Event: Nepal Earthquake
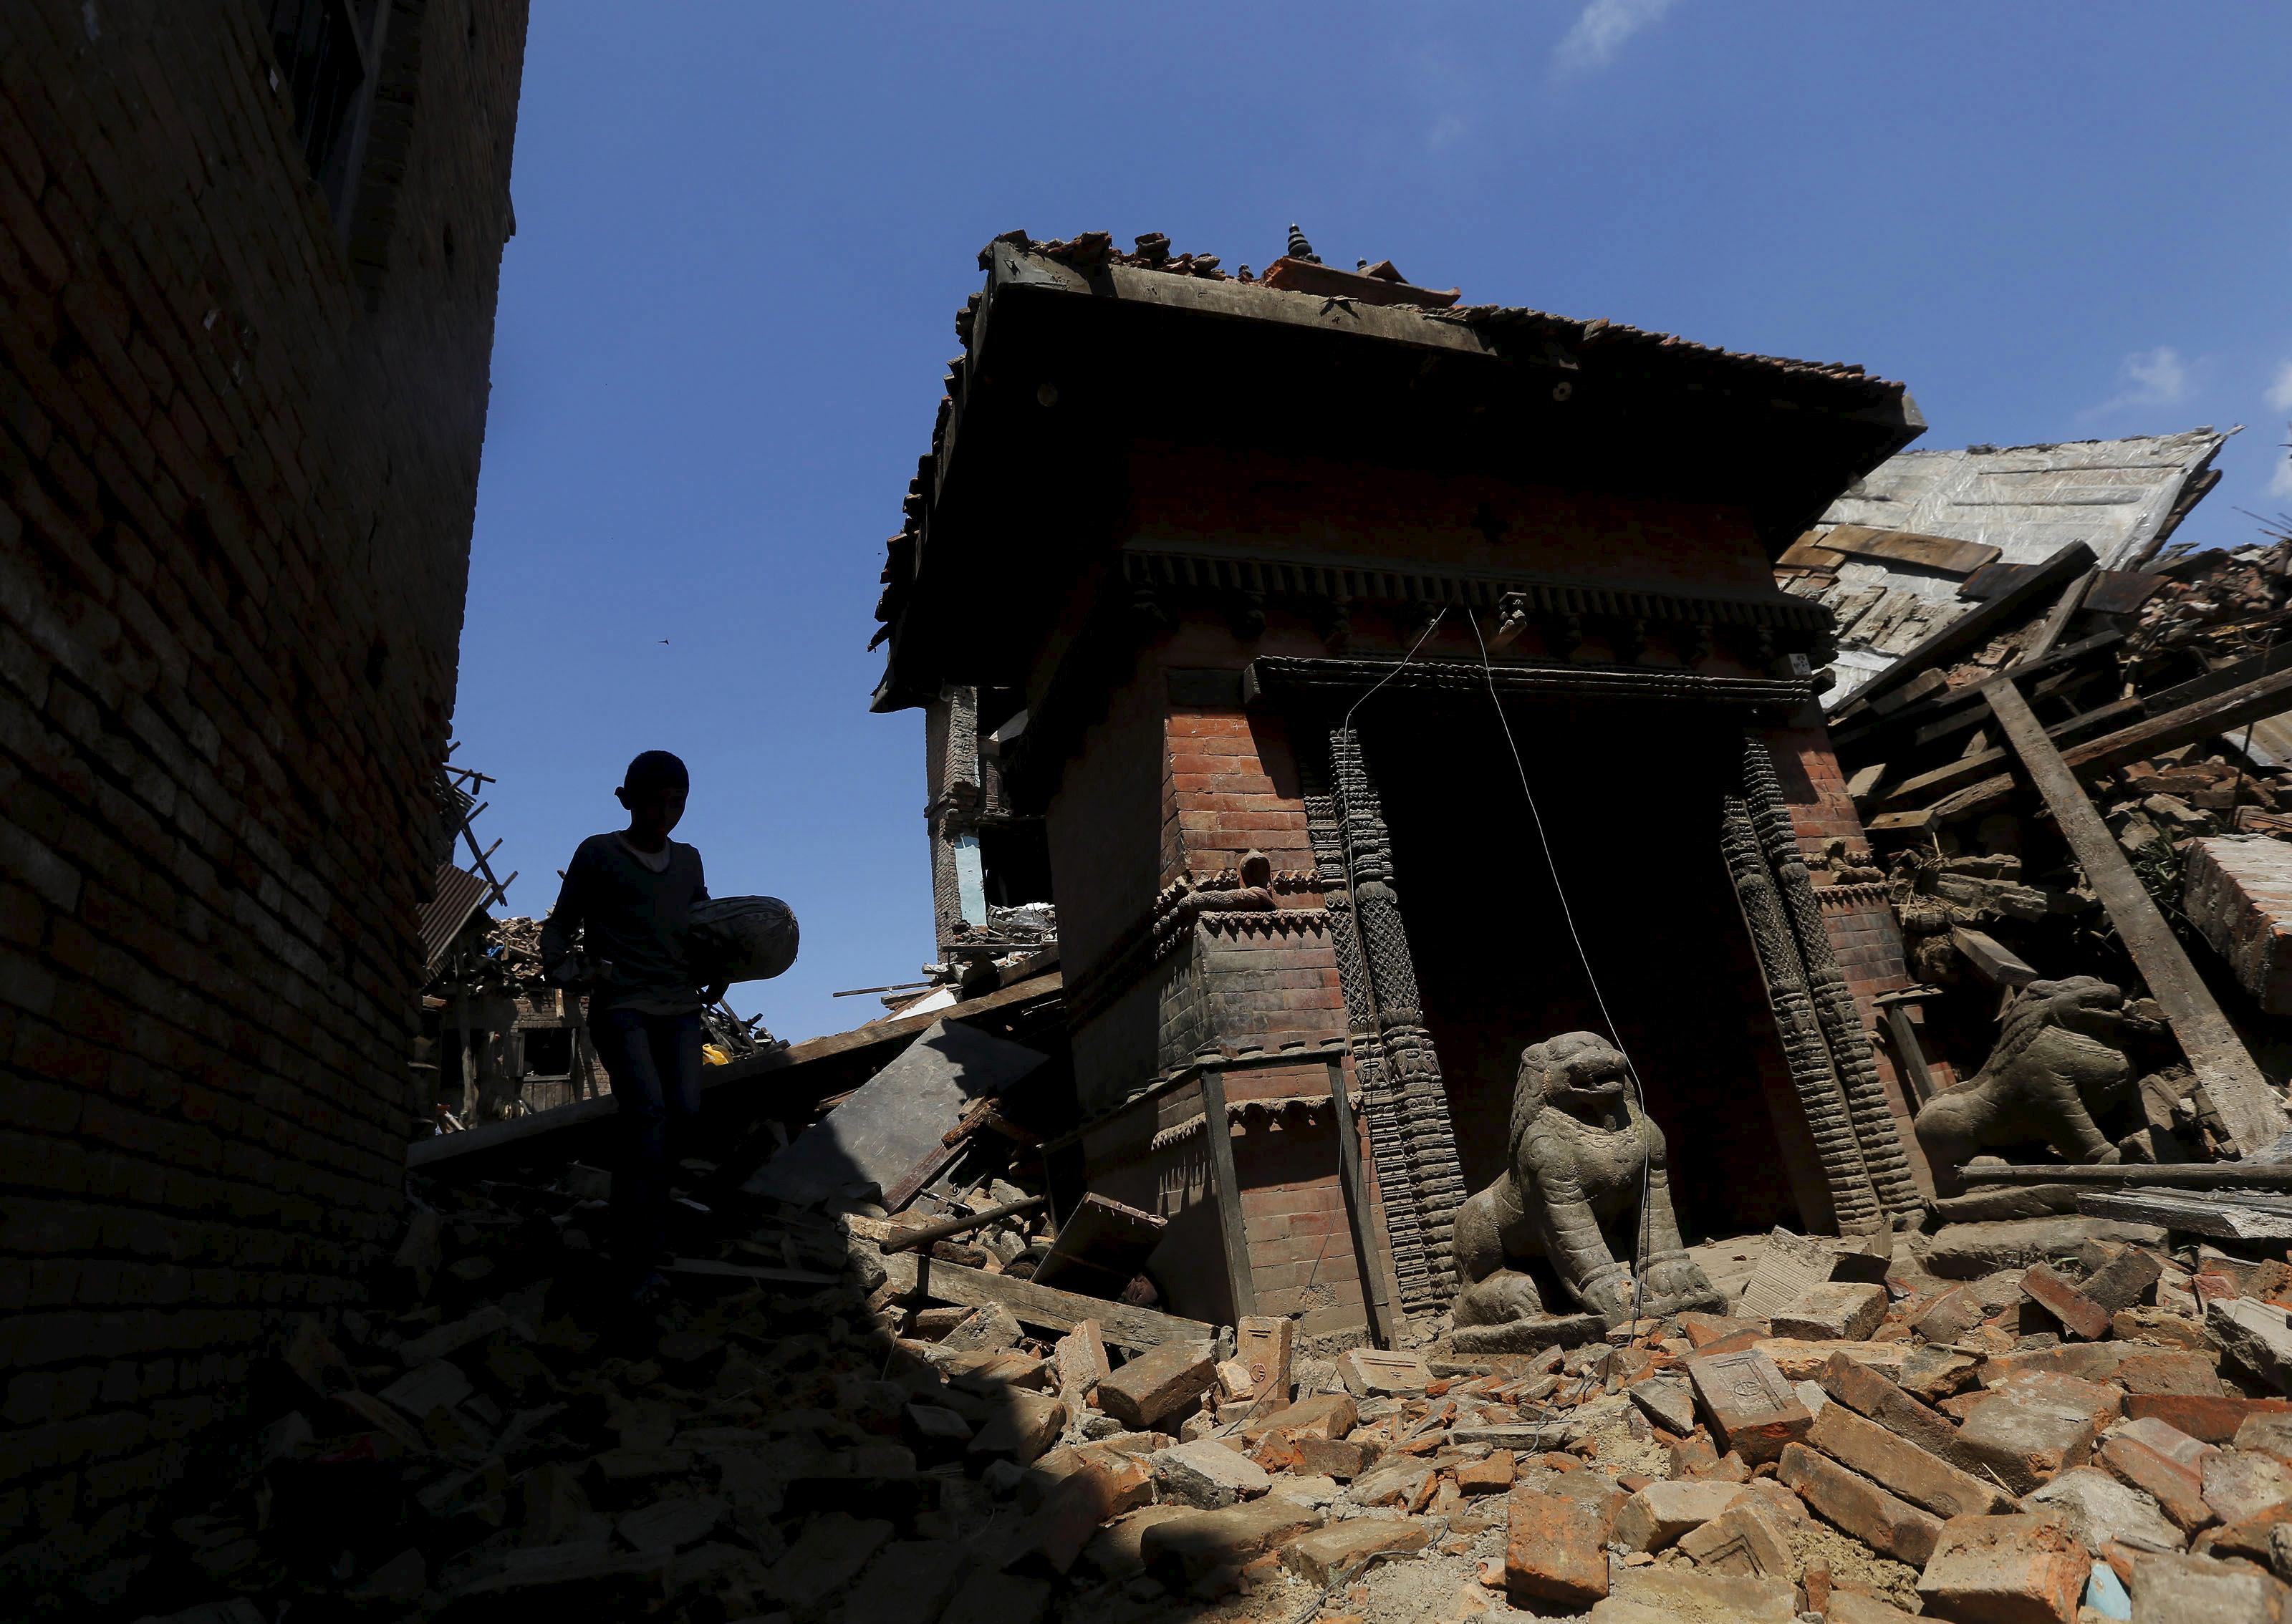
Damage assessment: damage